Arab Legion

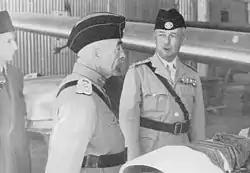
King Abdullah I with John Bagot Glubb "Glubb Pasha"

Note: "Pasha" is a Turkish honorary title, one of various ranks, and is equivalent to the British title of "Lord". Bey is equivalent to a knighthood or "Sir".